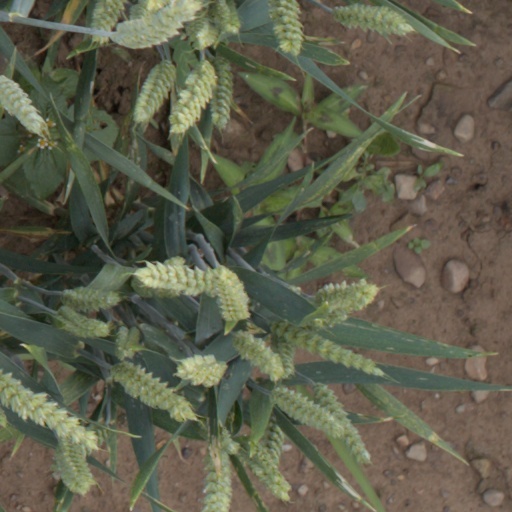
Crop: wheat